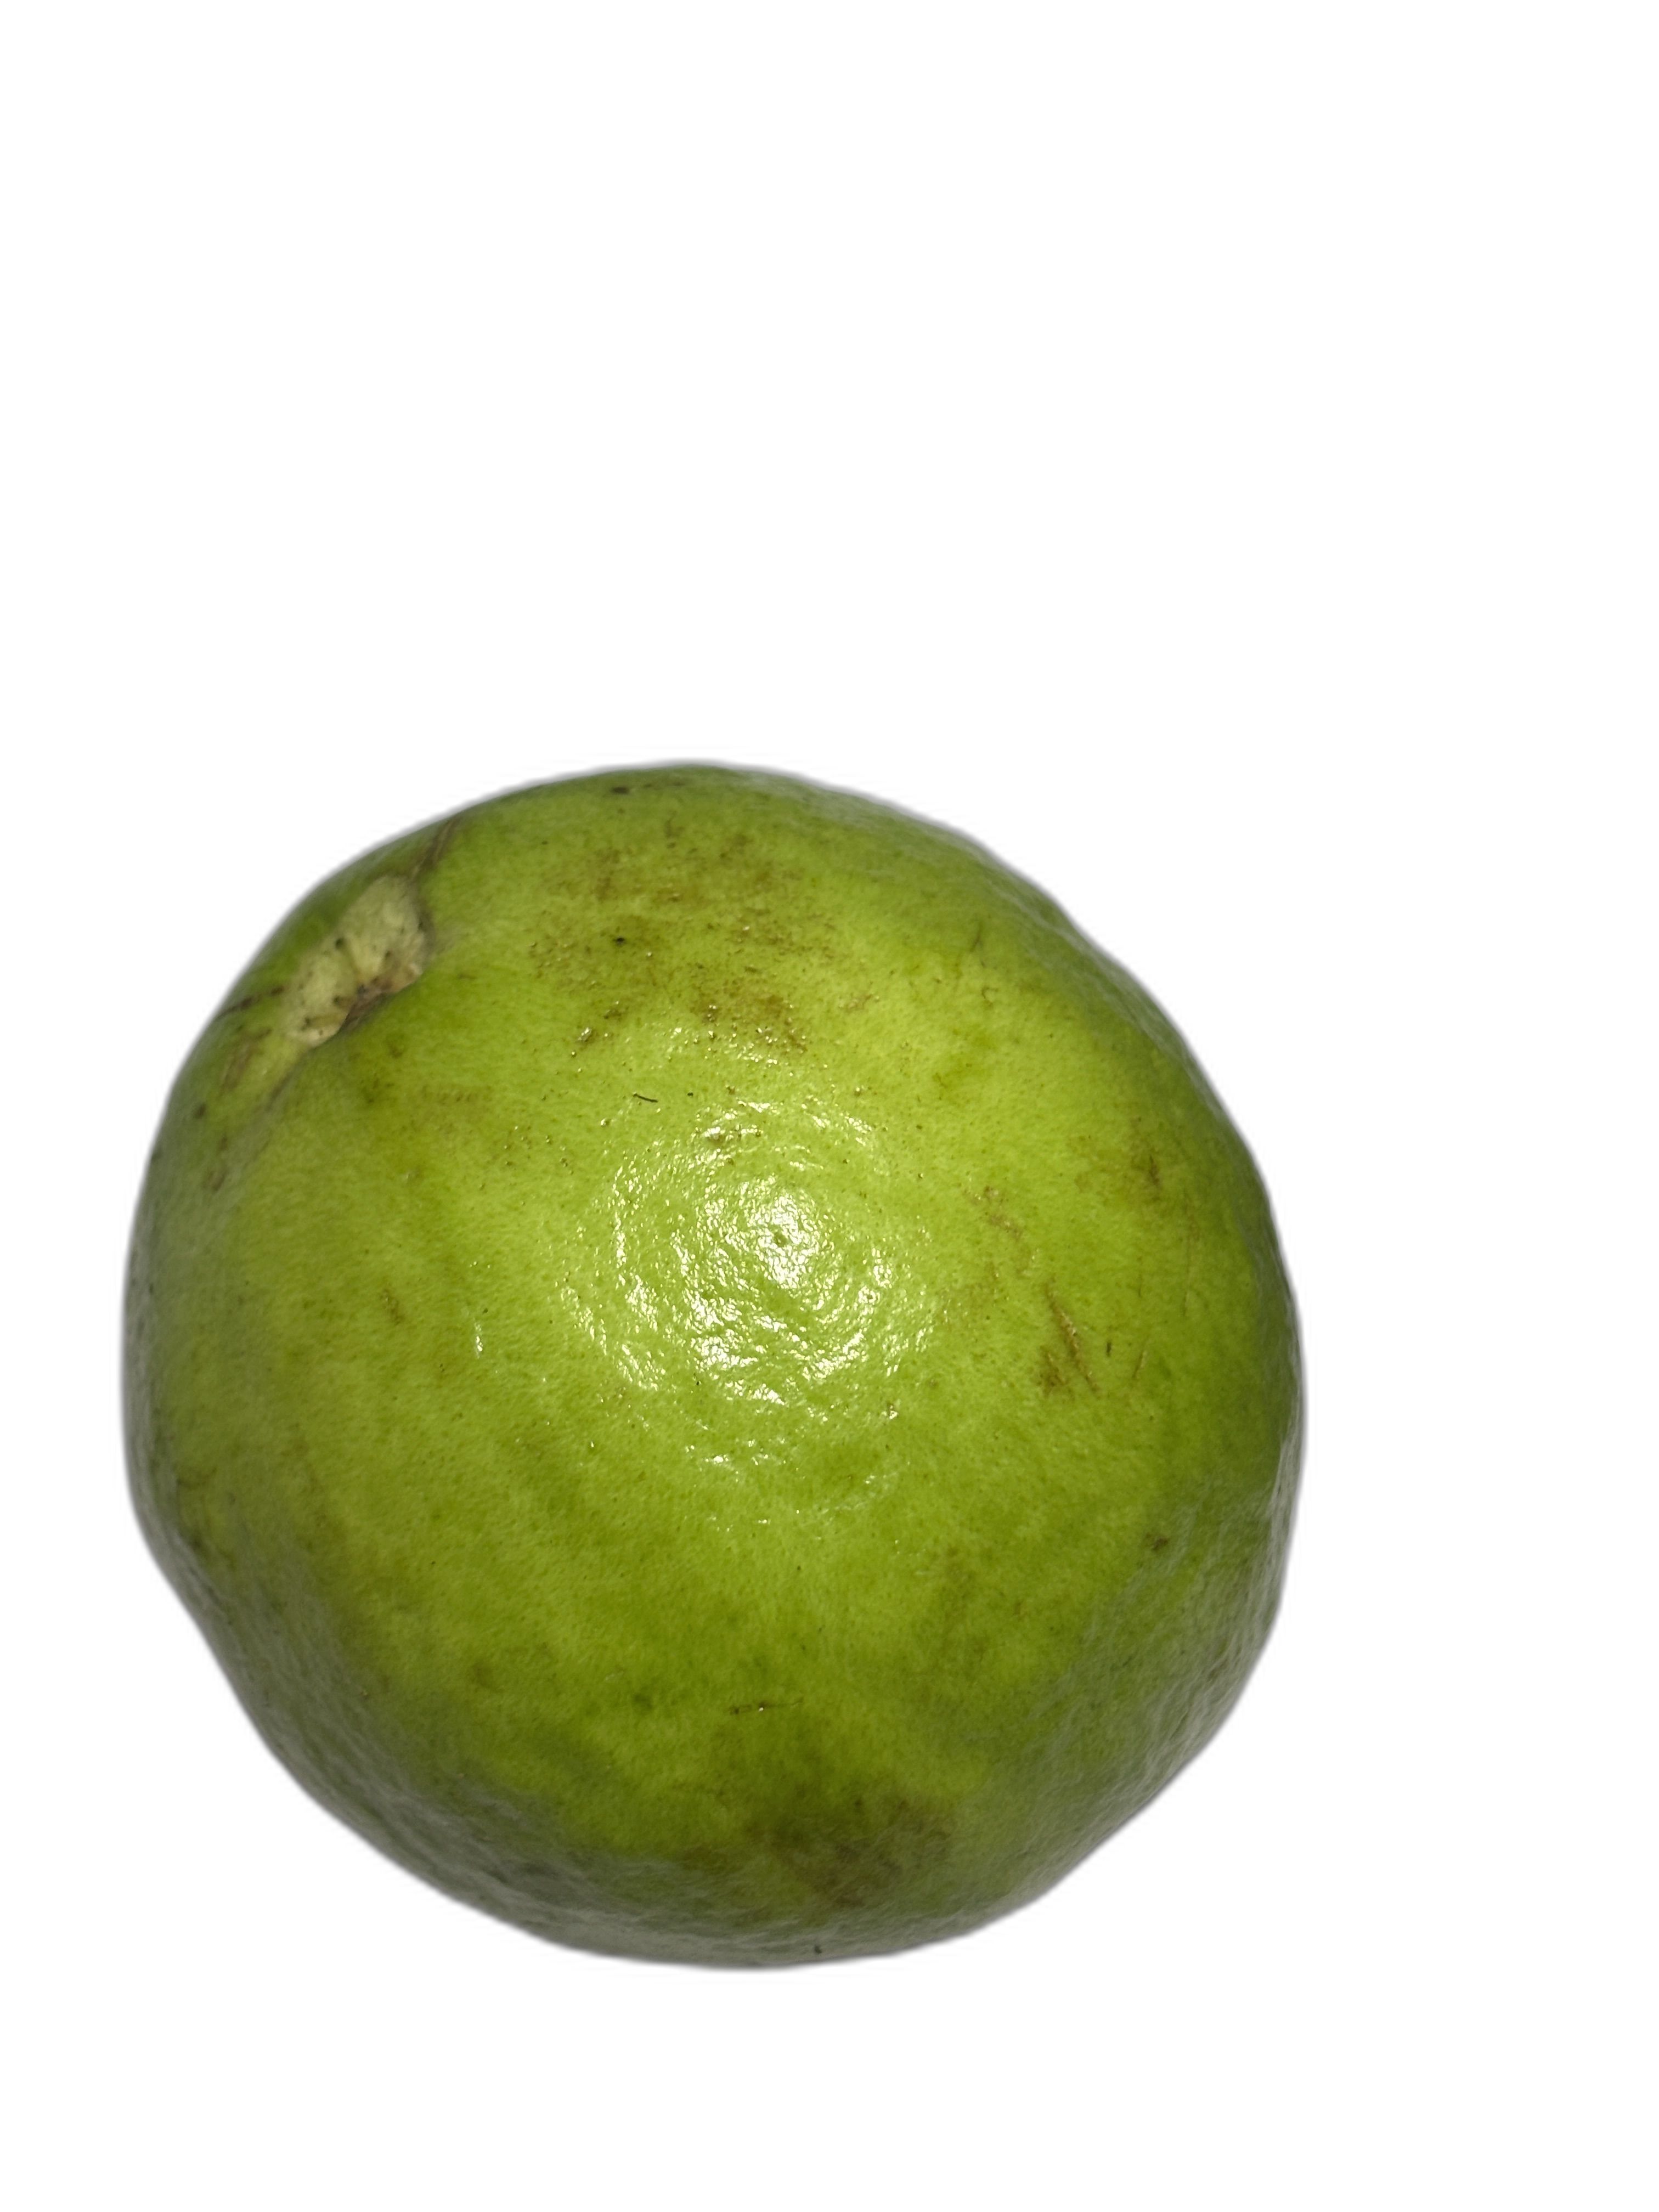
Plant part: fruit
Disease: Healthy